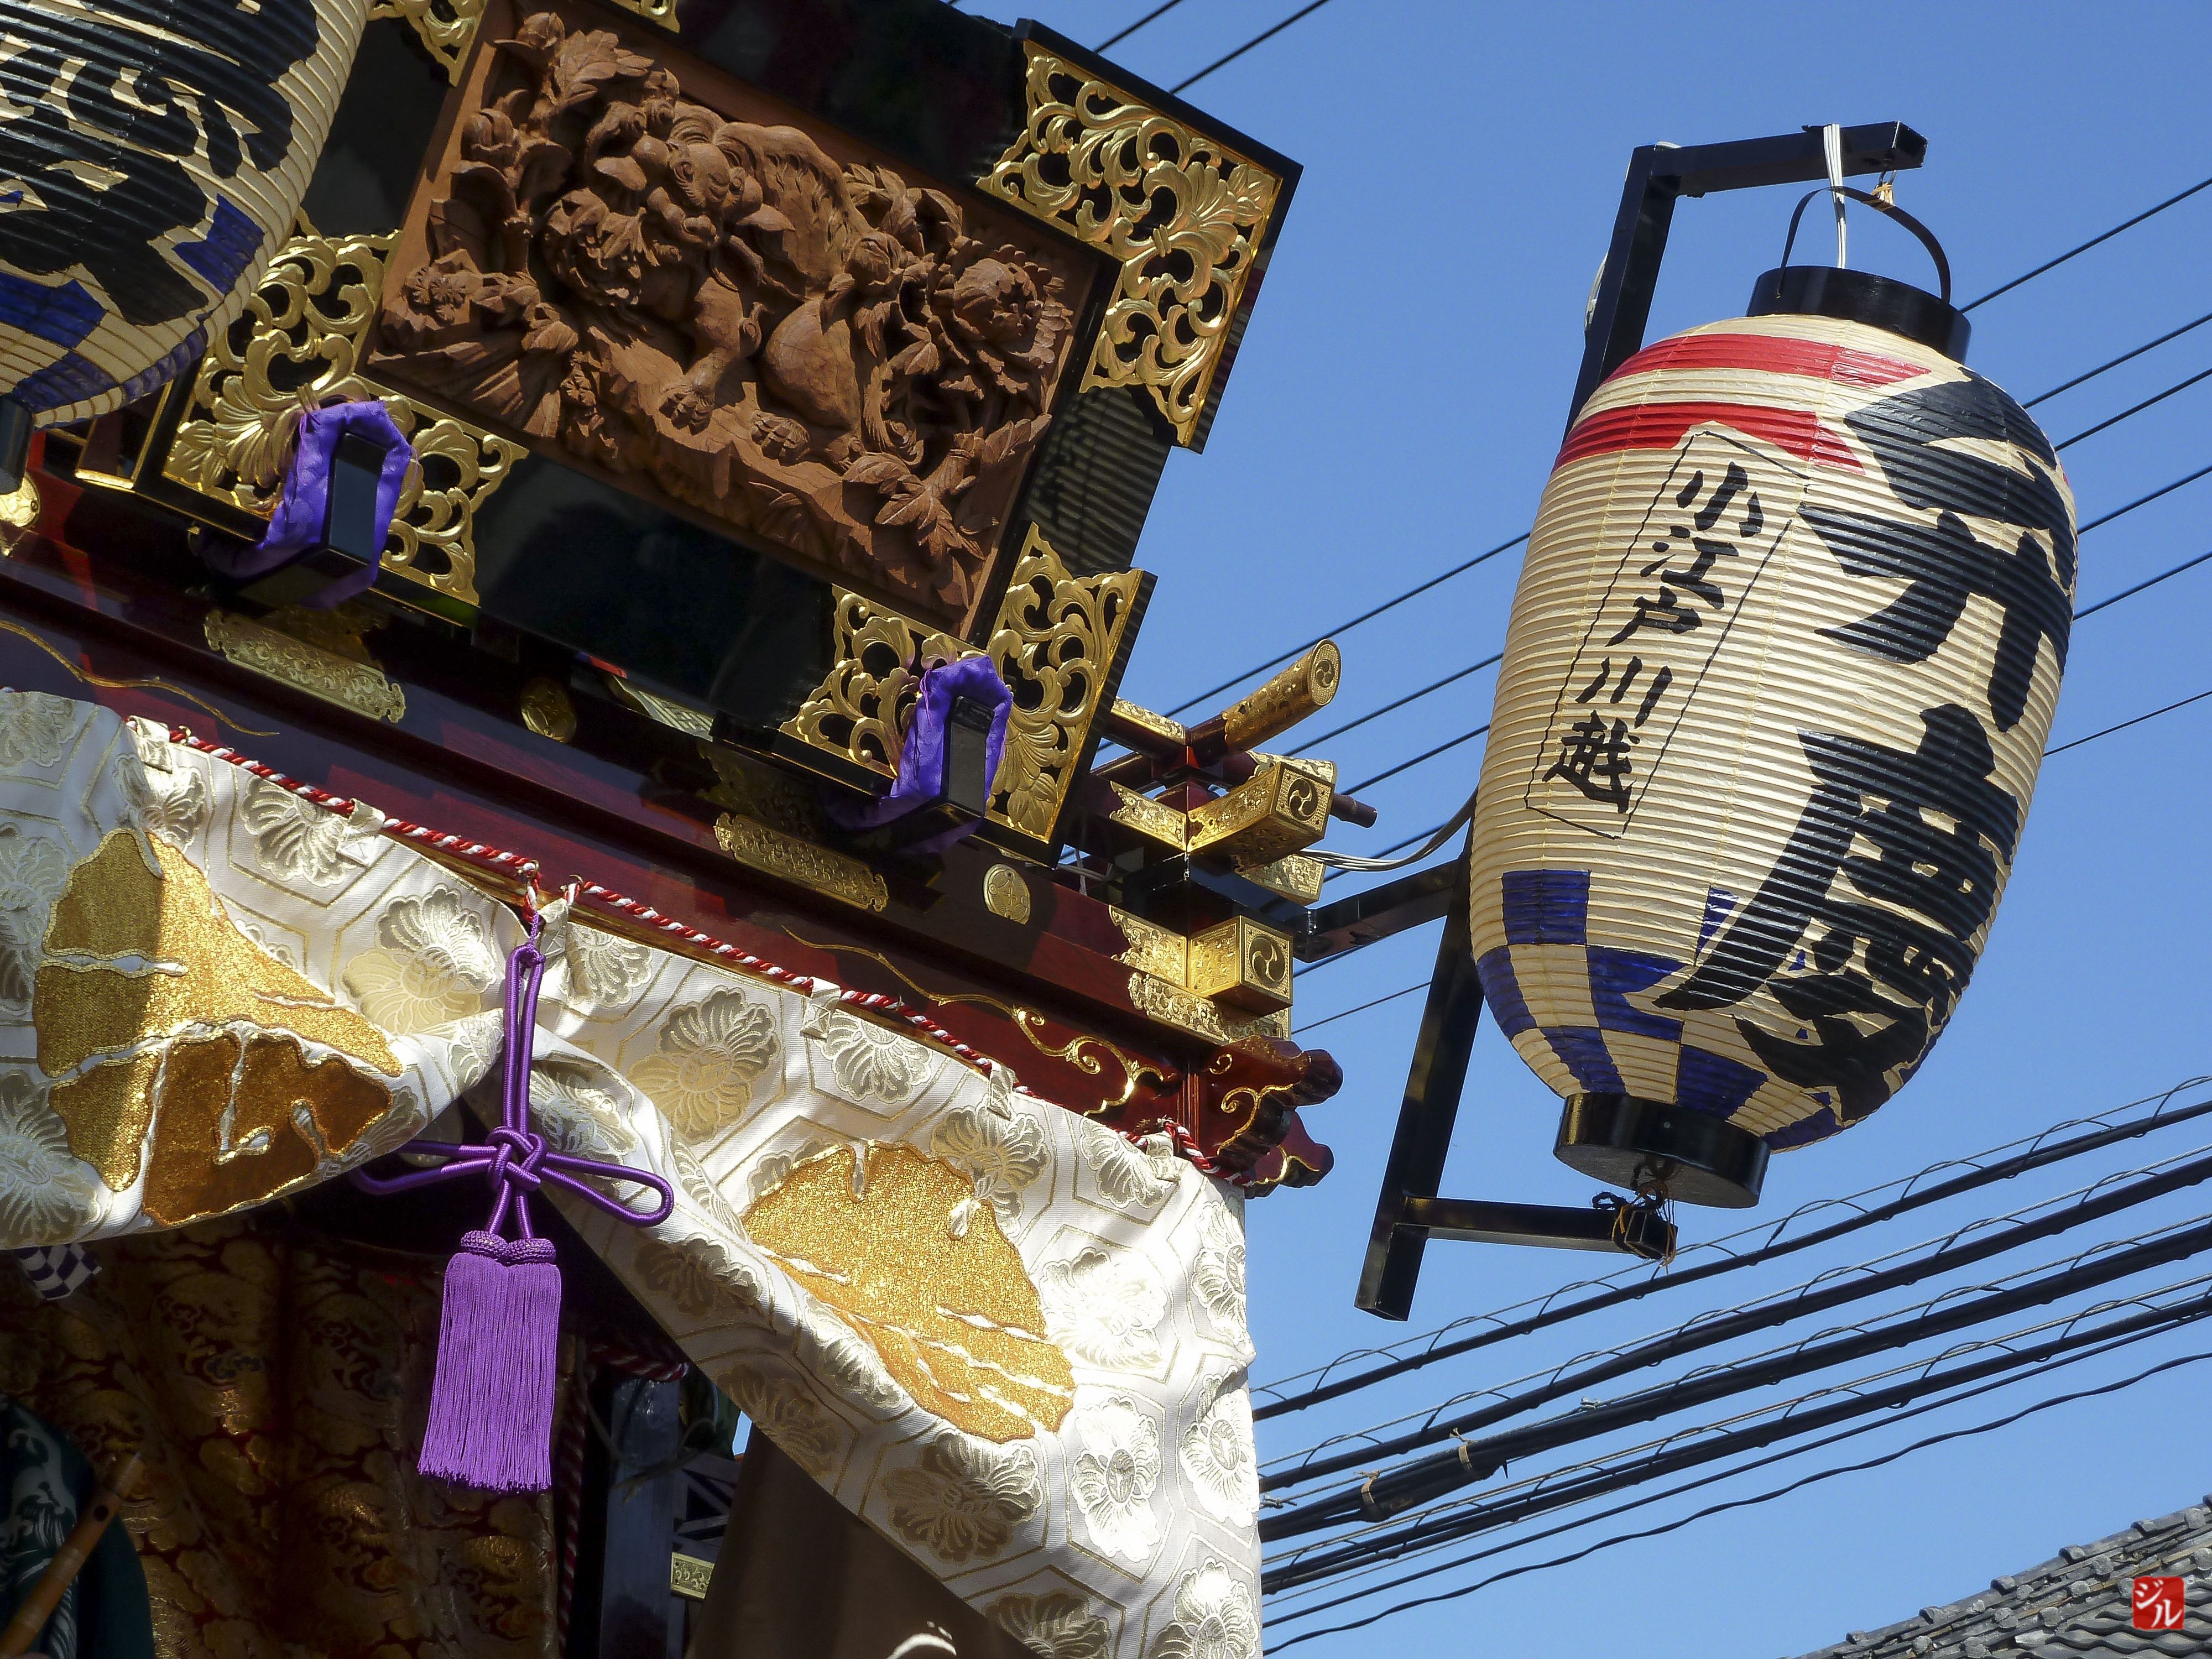
vehicle, toy, japon, games, saitama, kawagoe, matsuri